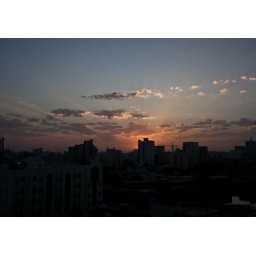
View from the 7th floor of our apartment building at around 5:30am (no PP) :)